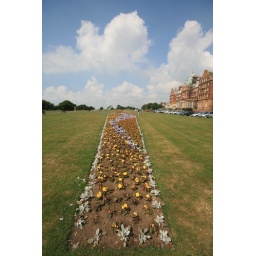
A wedge-shaped flower bed rendered into a straight line by the Sigma 10-20mm. Yay!